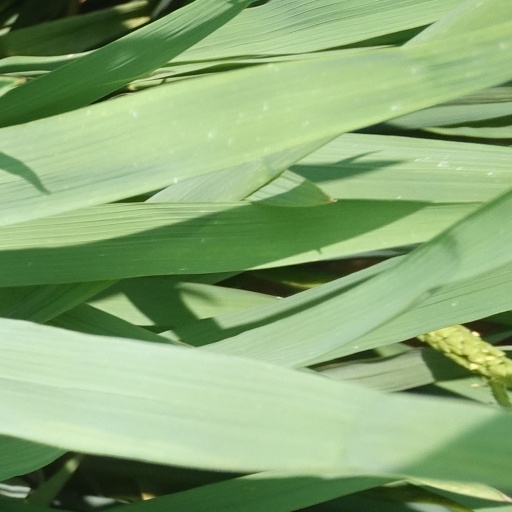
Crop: rice